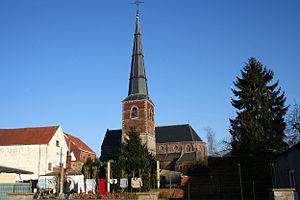
Grand-Reng (Belgique), l’église de la Sainte-Vierge.